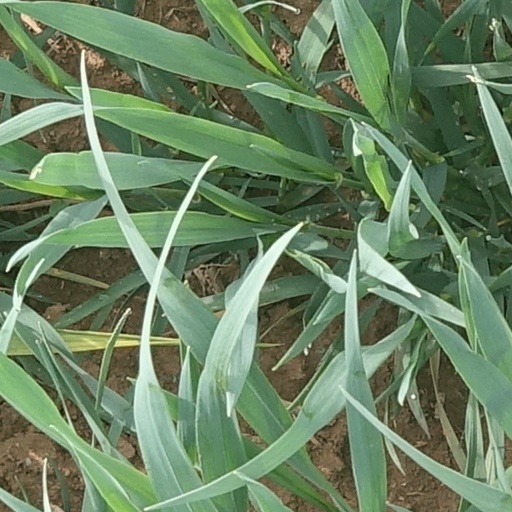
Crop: wheat